Great Lakes Waterway

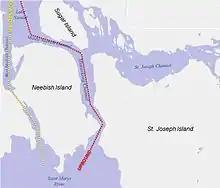
The shipping channels pass on opposite sides of Neebish Island in the St Marys River

The waterway allows passage from the Atlantic Ocean to the inland port of Duluth on Lake Superior, a distance of and to Chicago, on Lake Michigan, at . The elevation change from Lake Superior to sea level is .